History of Legnano

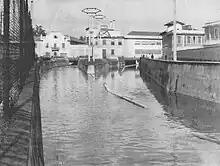
The Olona River running through the area that was later covered becoming Carroccio Square. The Dell'Acqua Cotton Mill can be recognized in the background. The image dates back to February 1955

In the winter of 1944, however, the attack on the Mantegazza hotel-restaurant took place. In the restaurant of the public establishment, on the evening of November 4, 1944, fascist and Nazi soldiers were gathered for a dinner. Some partisans who were part of the ""Garibaldi"" brigade detonated, on one of the windows, a device that left five dead and twenty-five wounded: the attack caused a reaction from the fascists, who carried out several arrests and beatings. In October of the same year, one of the instructors of the ""Garibaldi"" brigades, Mauro Venegoni, was captured by the fascists: the squadrists ordered him to confess the names of the partisans of his brigade, but upon his refusal they tortured, blinded and killed him in Cassano Magnago. For this tragic episode, when the conflict was over, Venegoni was awarded the gold medal of military valor in memory and a street in the town was dedicated to him.